History of Transnistria

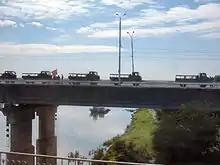
Infantry vehicles on the disputed bridge between Tiraspol and Bender

While the creation of ethnic-based autonomous polities was a general policy of the Soviets at that time, with the creation of the Moldavian ASSR, the Soviet Union also hoped to bolster its claim to Bessarabia. Soviet authorities declared the "temporarily occupied city of Kishinev" as "de jure" capital of the ASSR.